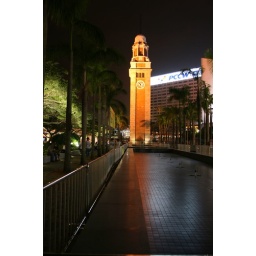
The clock tower beside the harbour